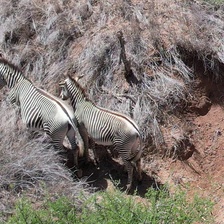
Pose orientation: back-left